Red House, Moor Monkton

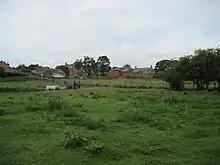
The Red House estate seen from the River Ouse

The Red House is a historic building in Moor Monkton, north-west of York in England.